Closure (The X-Files)

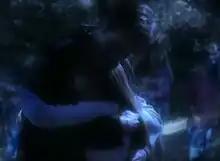
Fox Mulder is reunited with Samantha Mulder's spirit. The scene utilized several elaborate filming techniques.

"Closure" is the eleventh episode of the seventh season of the science fiction television series "The X-Files", and the 150th episode overall. It was directed by Kim Manners and written by series creator Chris Carter and Frank Spotnitz. The installment explores the series' overarching mythology and is the conclusion of a two-part episode revolving around the final revelation of what really happened to Fox Mulder's (David Duchovny) sister, Samantha. Originally aired by the Fox network on February 13, 2000, "Closure" received a Nielsen rating of 9.1 and was seen by 15.35 million viewers. The episode received mostly positive reviews from critics; many felt that the final reveal was emotional and powerful, although some were unhappy with the resolution.